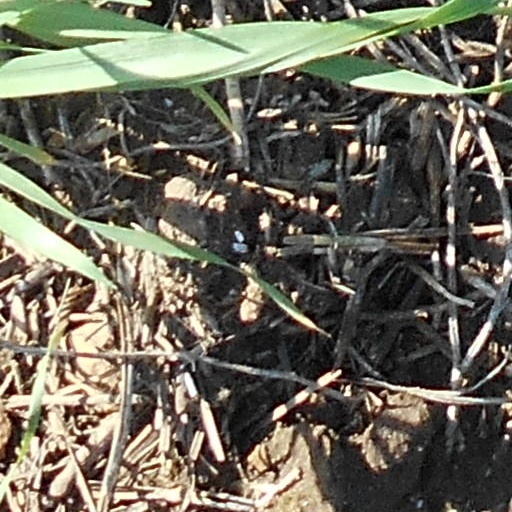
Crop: wheat